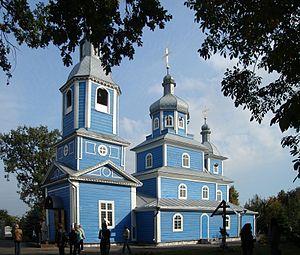
Sloutsk est une ville de la voblast de Minsk, en Biélorussie, et le centre administratif du raïon de Sloutsk. Sa population s'élevait à 62 046 habitants en 2014.